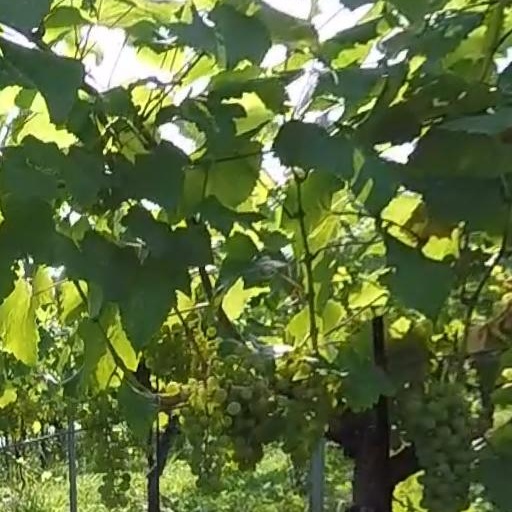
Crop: grape